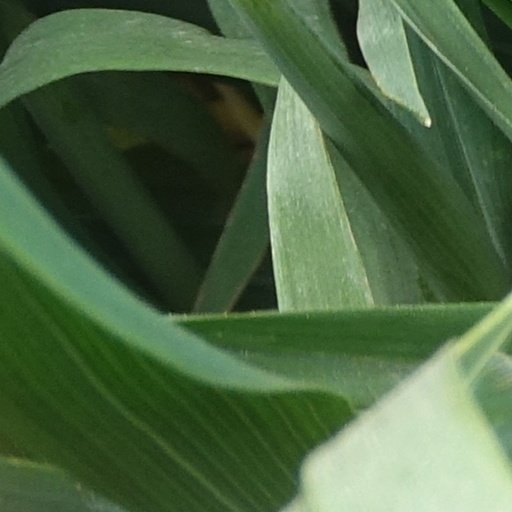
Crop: wheat